Answer in natural language. How many CounterTops are visible in the scene? Choose between the following options: 2, 4, 3, 1 or 0
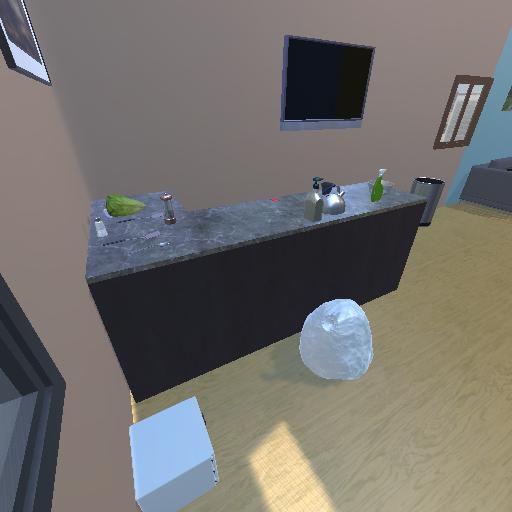
<answer>1</answer>